320th Missile Squadron

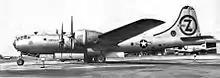
Wing Boeing B-29

The squadron was again organized at Fairchild Air Force Base, Washington in January 1951 and equipped with the Boeing B-29 Superfortress. In February, as part of a reorganization of Strategic Air Command wings, the 90th Bombardment Group was reduced to paper status and the squadron was attached to the wing for operational control. In June 1952, this organization, which was designed to permit the wing commander to focus on the wing's combat units and the maintenance necessary to support combat aircraft, was formalized as the Dual Deputy Organization and the squadron was assigned to the wing.